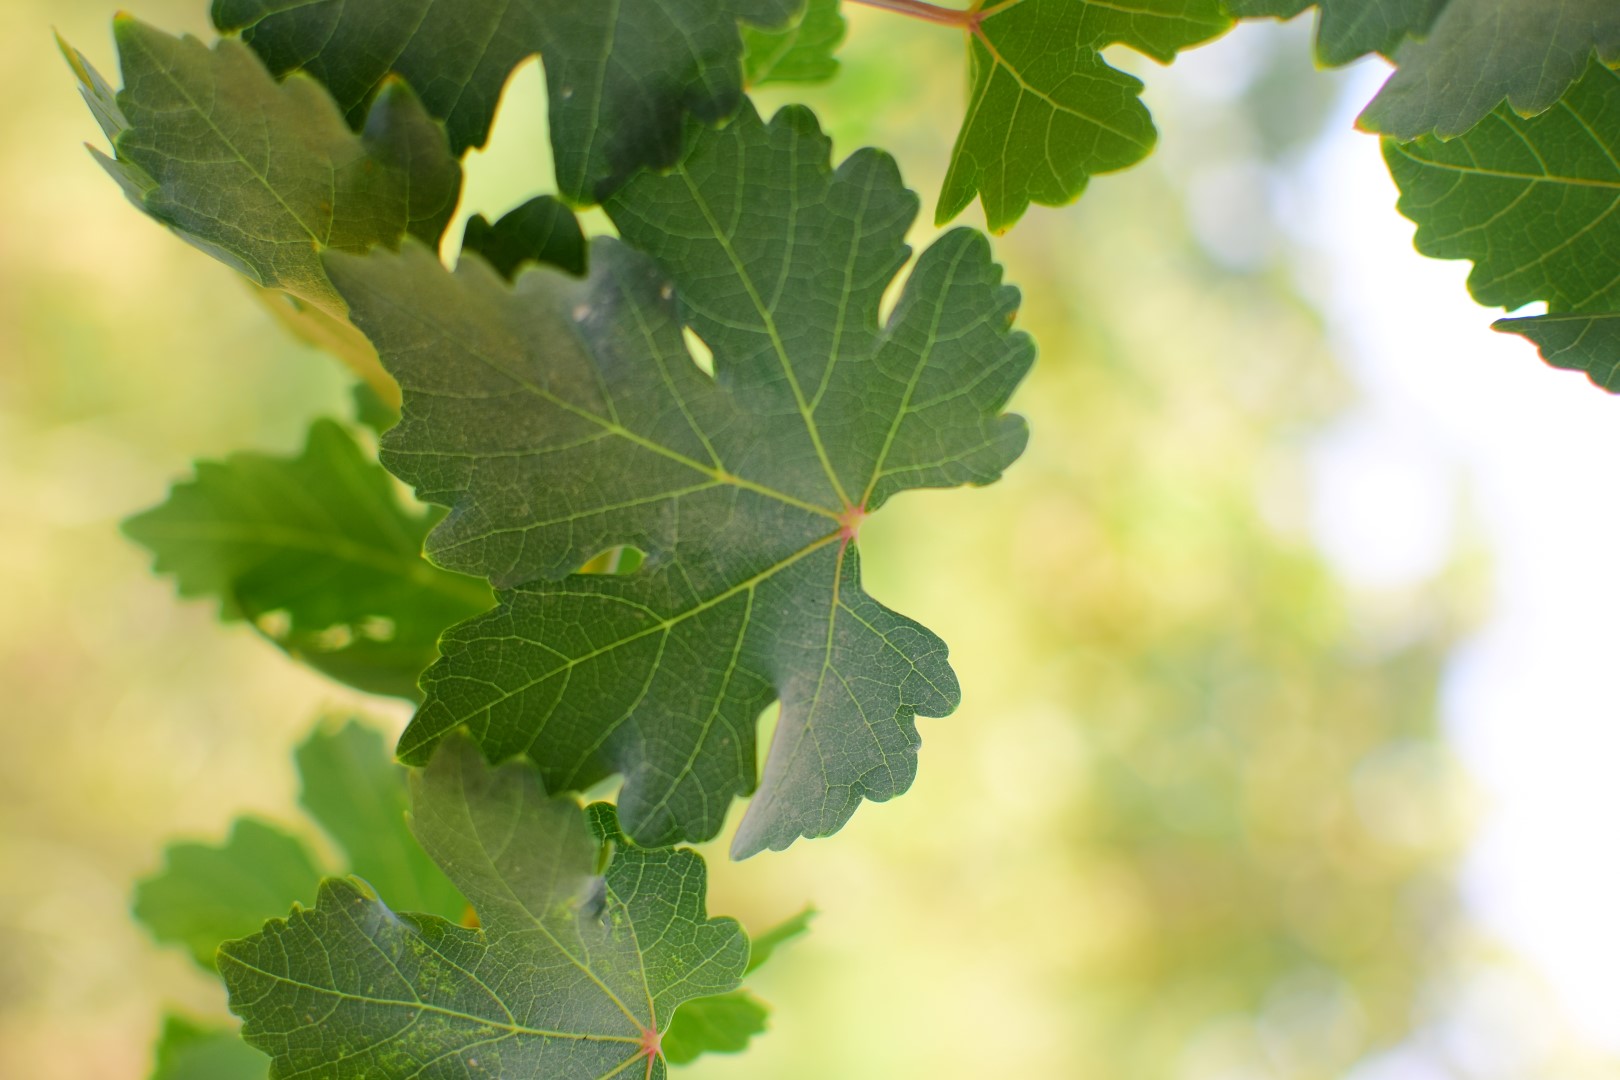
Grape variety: Deas Al-Annz